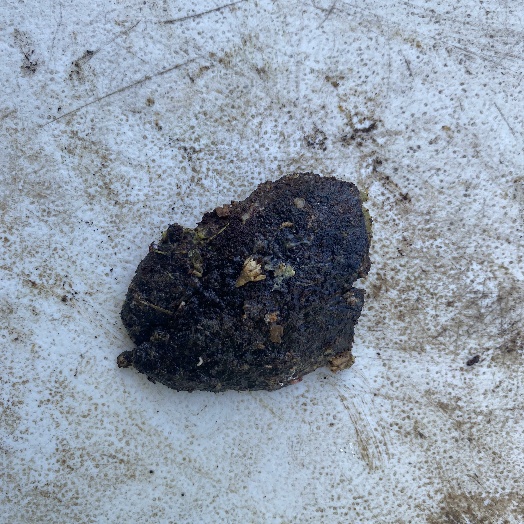
Label: generalcompost